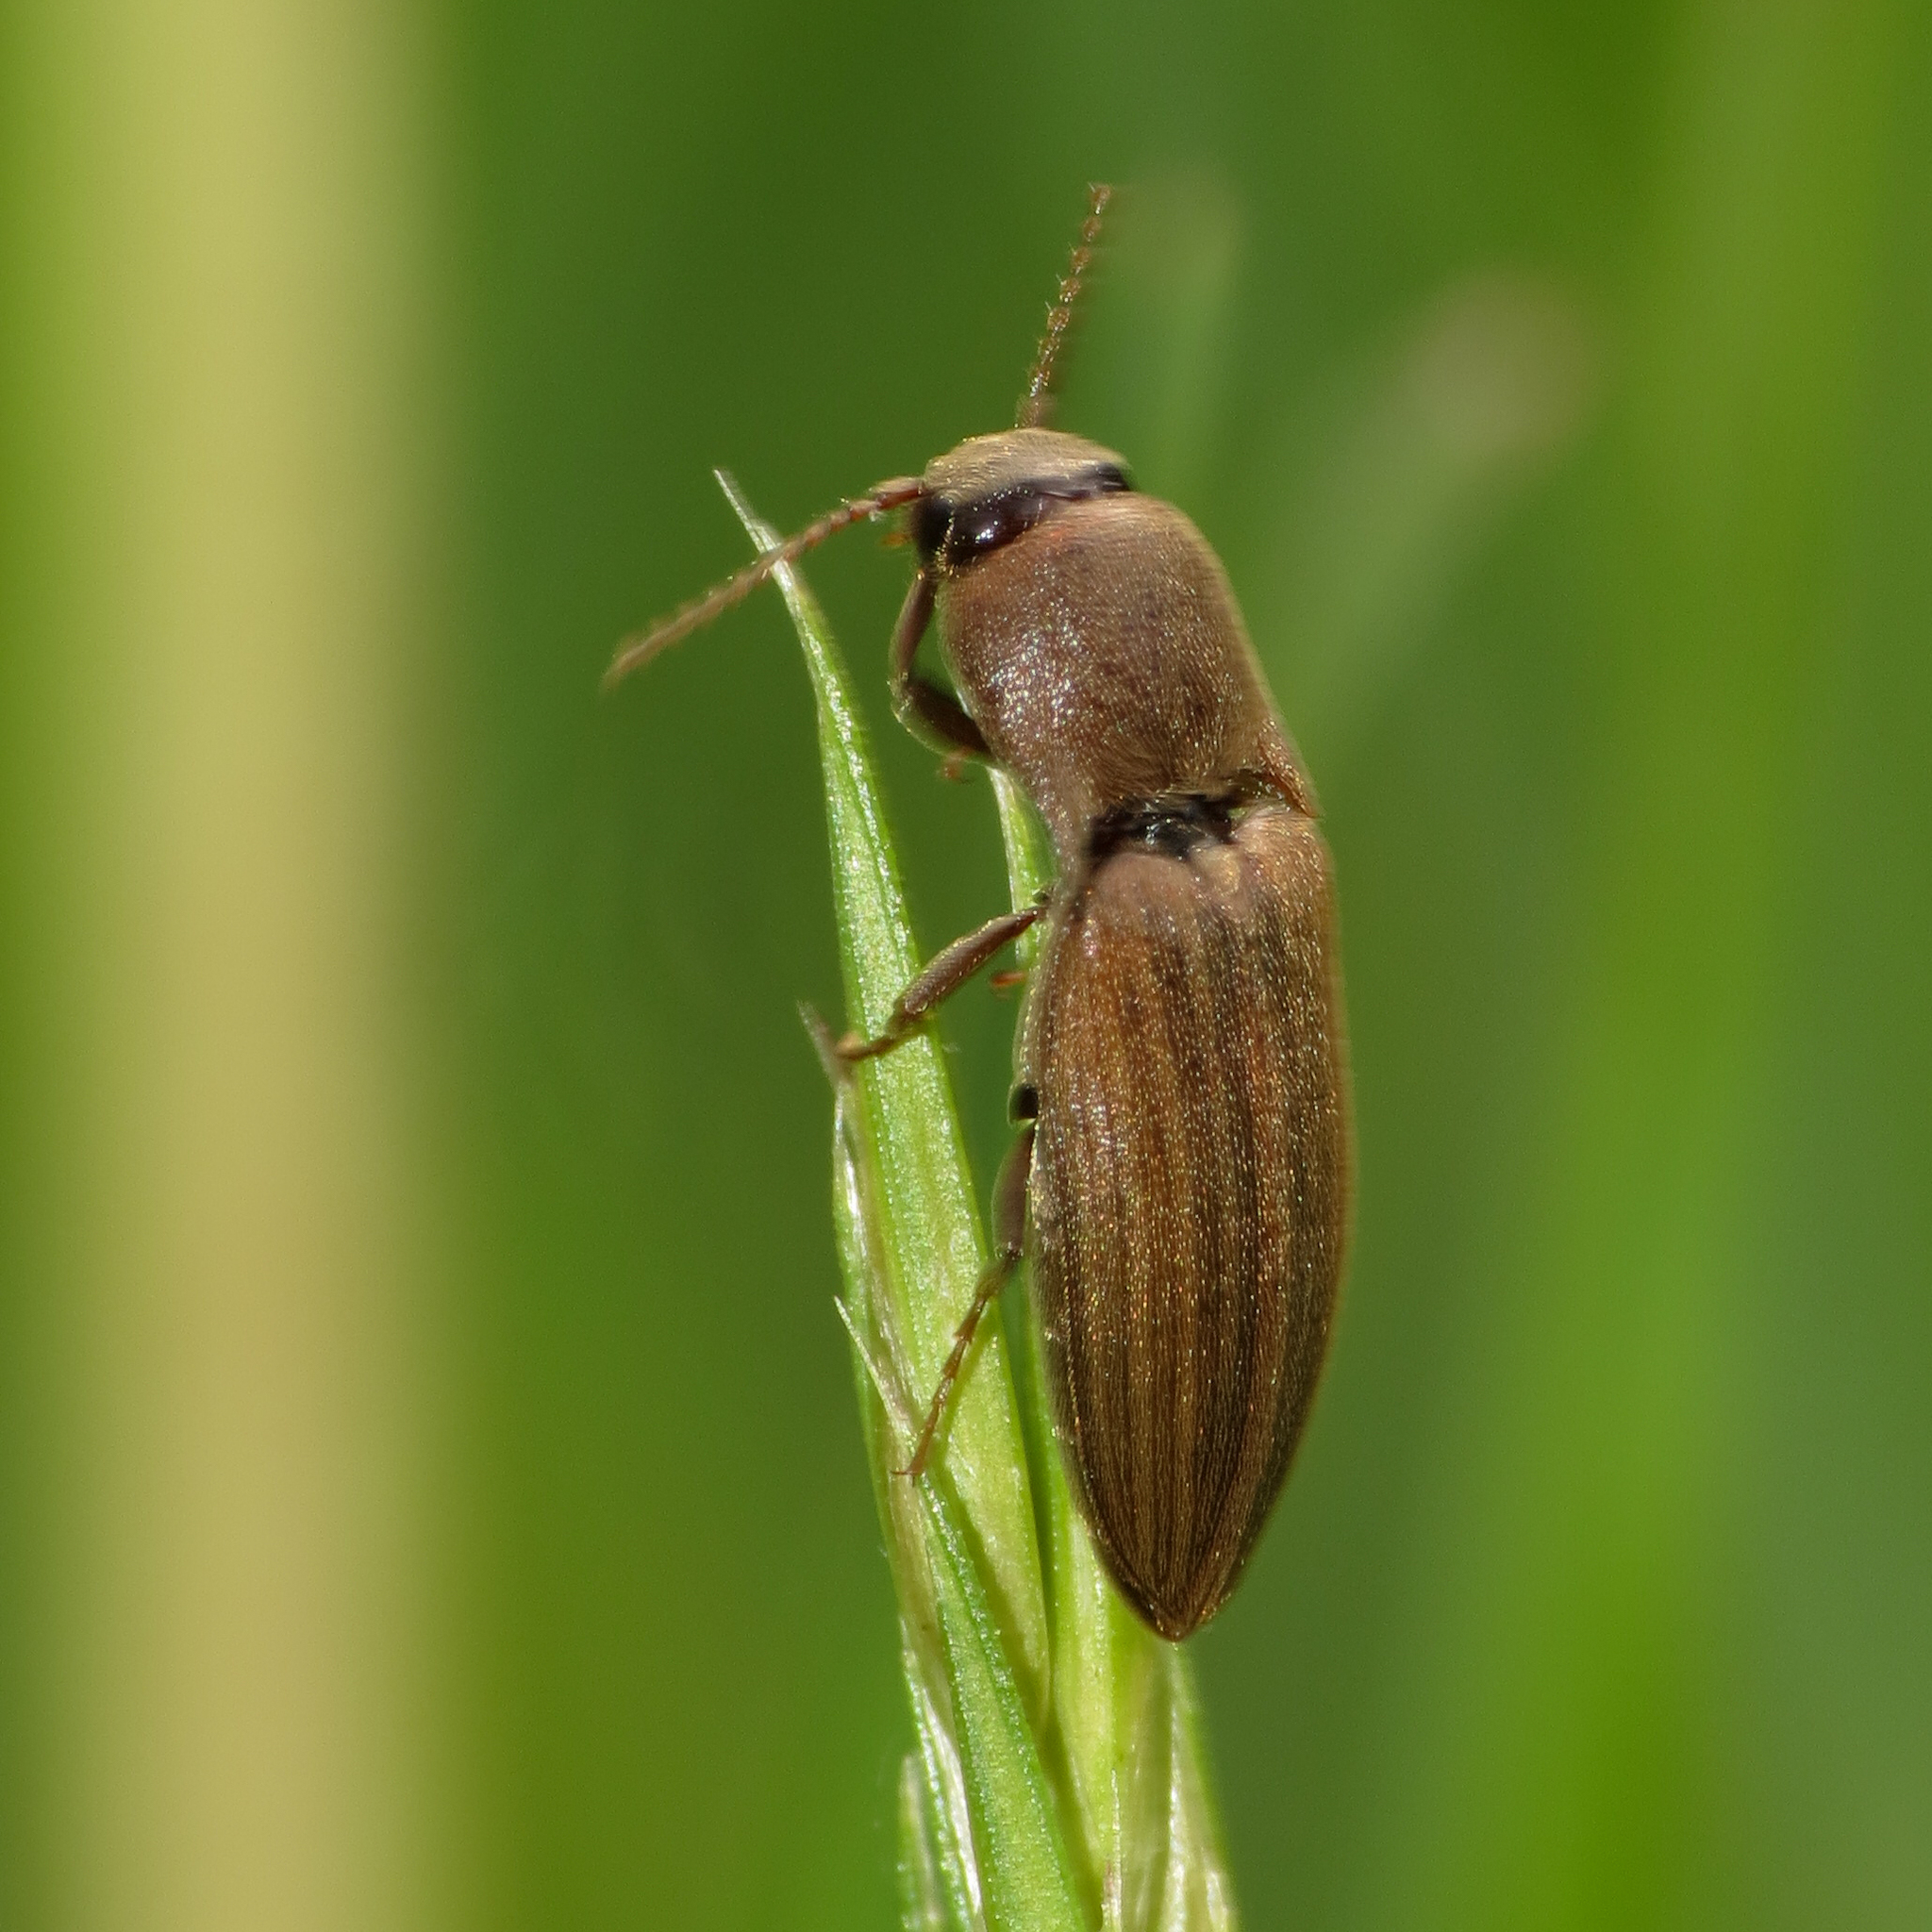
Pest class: clickbeetles_wireworms